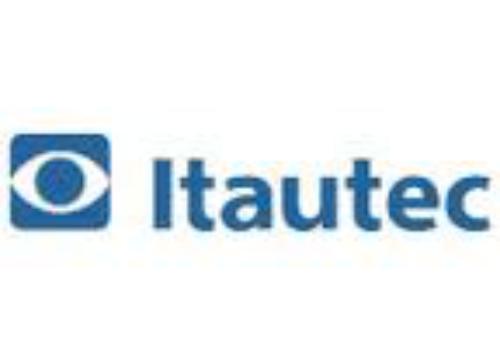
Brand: Itautec
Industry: Electronic